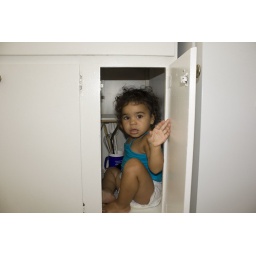
Genesis in a kitchen cabinet 2